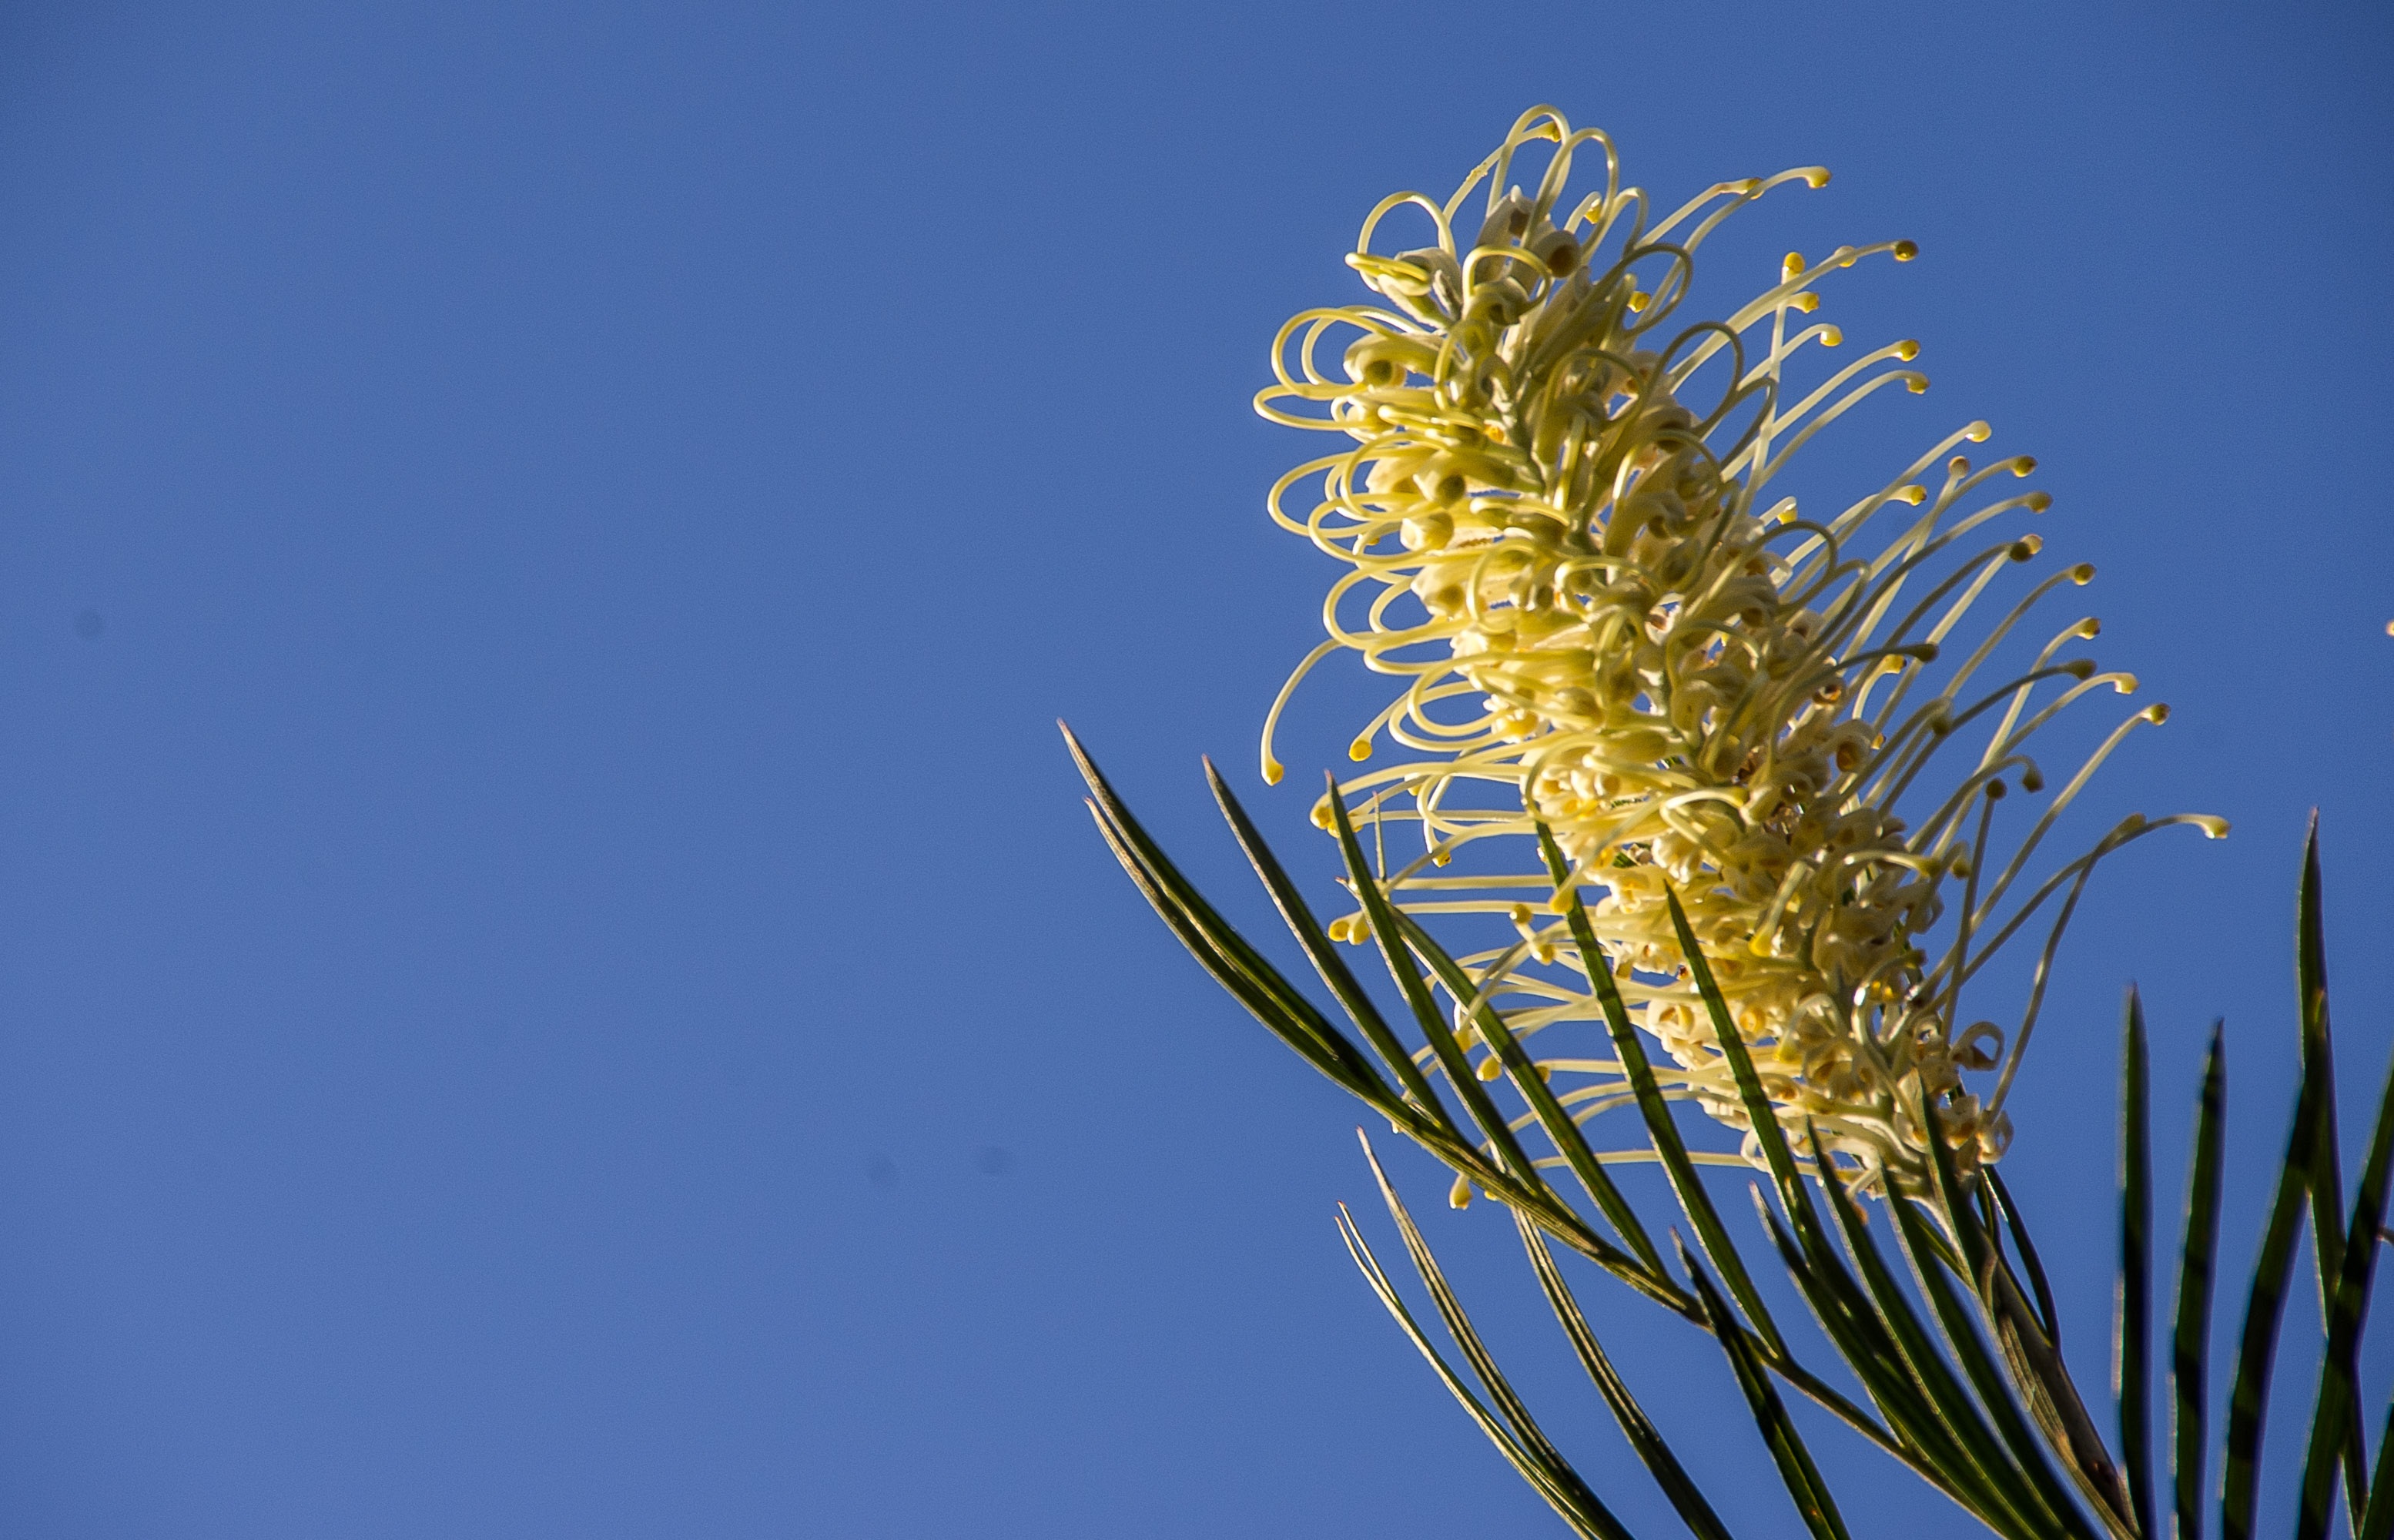
tree, grass, branch, plant, sky, white, leaf, flower, blue, garden, flora, native, australian, nectar, creamy, macro photography, flowering plant, grevillea, grass family, atmosphere of earth, plant stem, land plant, arecales